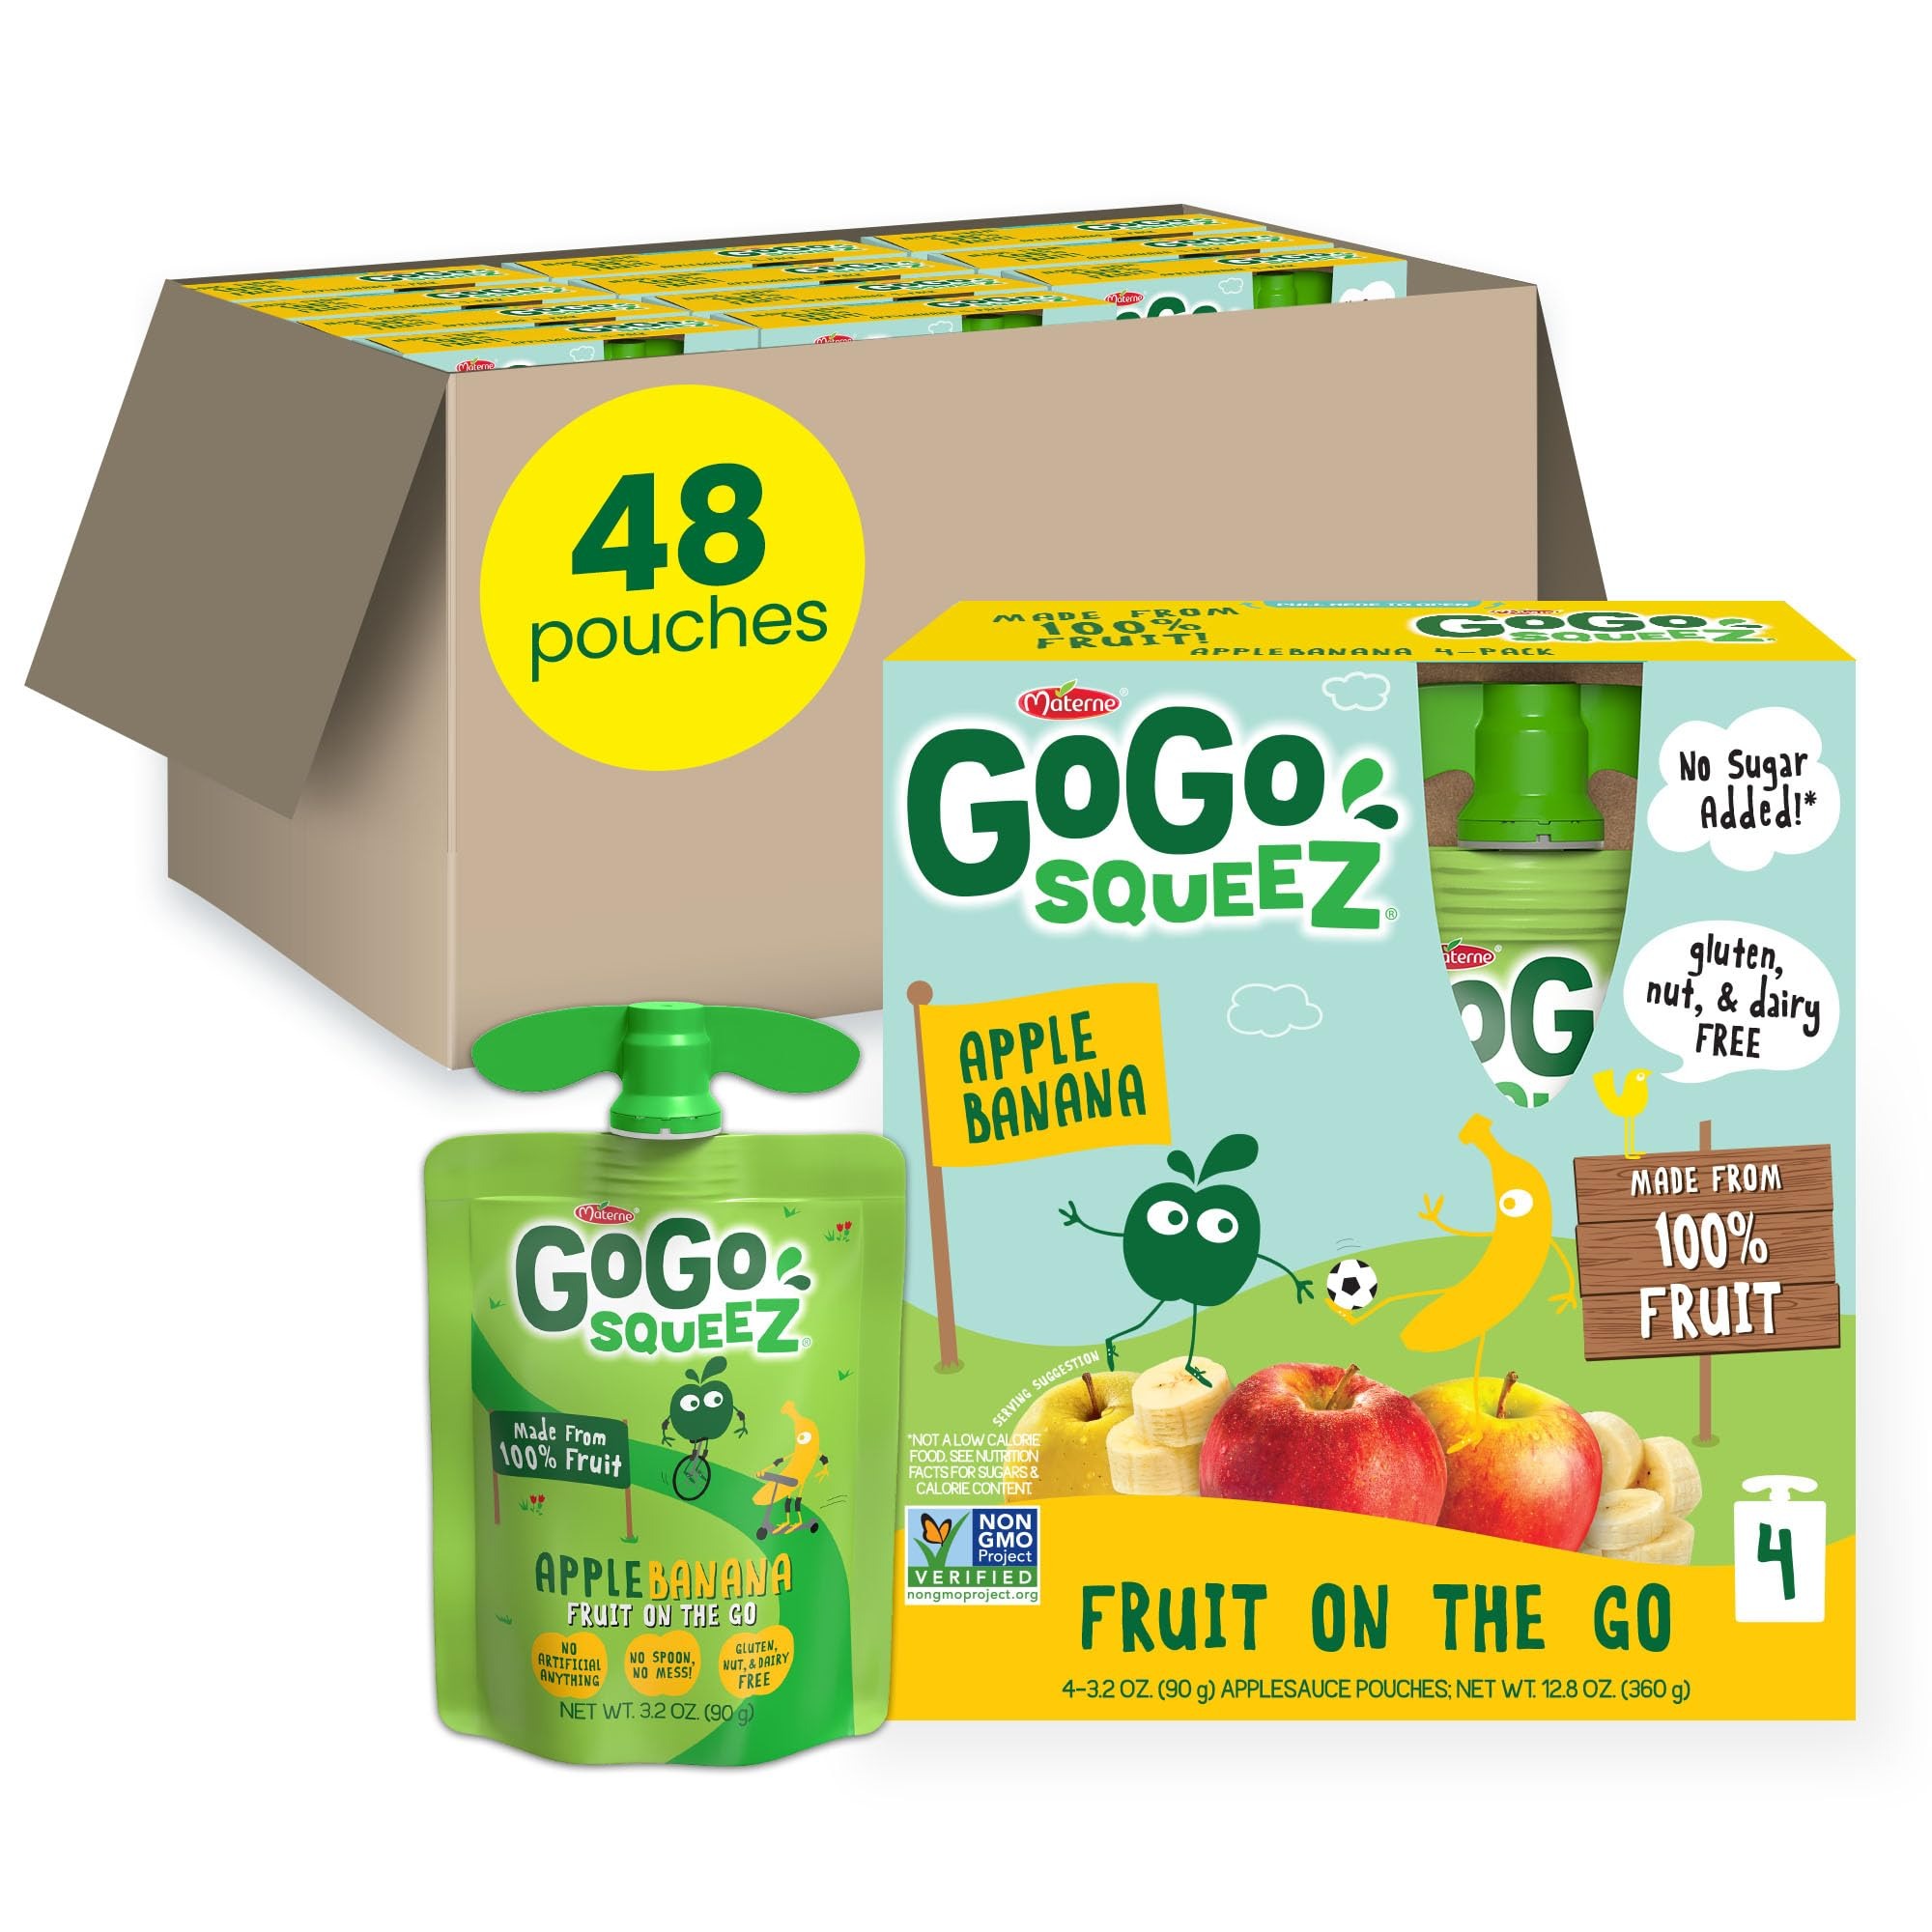
Item Name: GoGo squeeZ Applesauce and Fruit Puree, Apple Banana, 3.2 oz (Pack of 48), Unsweetened Fruit Snacks for Kids, Gluten Free, Nut Free and Dairy Free, Recloseable Cap, BPA Free Pouches
Bullet Point 1: UNSWEETENED APPLESAUCE FRUIT SNACK POUCHES: Made from 100% fruit (apples and bananas) with no high fructose corn syrup, no added colors or flavors and no sugar added (Not a low calorie food. See nutrition facts for sugars and calorie content.)
Bullet Point 2: STOCK UP WITH BULK SNACKS: This pack of 48, 3.2 ounce GoGo squeeZ Fruit on the Go Apple Banana unsweetened applesauce pouches is kitchen pantry safe (no refrigeration required)
Bullet Point 3: FREE FROM MAJOR ALLERGENS: Nut free, dairy free and gluten free vegan snacks in portable, BPA-free squeezable applesauce pouches. Kosher certified and Non-GMO Project Verified.
Bullet Point 4: KIDS SNACKS & TODDLER SNACKS: Pack these plant based pouches in a backpack, diaper bag, beach bag or travel bag to make kids smile after games or play time, during a car ride, trip to the airport, family road trip or any adventure
Bullet Point 5: FUN & EASY SNACKS: For a super fun treat pop an applesauce squeeze pouch in the freezer overnight and use it as a frozen icepack in your child's lunch box for a happy belly at school—great after school snack and great to snack on anytime, anywhere
Bullet Point 6: THE NUTRITION KIDS NEED: GoGo squeeZ provides the nutrition kids need to explore, learn, play and just be kids. Perfect for adults too. Keep a snack pouch in your work lunch bag, your gym bag or running gear, or purse for tasty energy on the go
Bullet Point 7: VARIETY OF SNACK POUCHES: From GoGo squeeZ Fruit on the Go, GoGo squeeZ fruit and veggieZ, GoGo BIG squeeZ, GoGo squeeZ happy tummieZ, GoGo squeeZ smoothieZ to GoGo squeeZ yogurtZ, we create snack pouches every child (and adult.) in your family will love
Value: 48.0
Unit: count

Price: 53.99